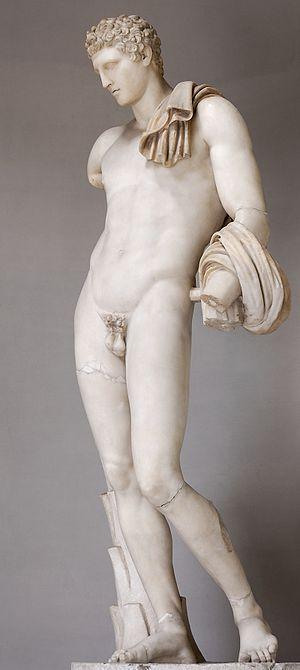
«
Les Cyclades, en grec : Κυκλάδες sont les îles grecques de la mer Égée méridionale. L'archipel comprend environ 2 200 îles, îlots et îlots-rochers. Seules trente-trois îles sont habitées. Pour les Anciens, elles formaient un cercle autour de l'île sacrée de Délos, d'où le nom de l'archipel. Les plus connues sont, du nord au sud et d'est en ouest : Andros, Tinos, Myconos, Naxos, Amorgos, Syros, Paros et Antiparos, Ios, Santorin, Anafi, Kéa, Kythnos, Sérifos, Sifnos, Folégandros et Sikinos, Milos et Kimolos, auxquelles on peut ajouter les petites Cyclades : Iraklia, Schinoussa, Koufonissia, Kéros, Donoussa ainsi que Makronissos entre Kéa et l’Attique, Gyaros en face d’Andros, Polyaigos à l’est de Kimolos et Thirassia, en face de Santorin. Elles reçurent aussi parfois le nom générique d’« Archipel ».
Praxitèle, né vers 395 av. J.-C., mort avant 326 av. J.-C., est dès l'Antiquité l'un des plus célèbres sculpteurs grecs. Varron écrit ainsi : « Grâce à l'excellence de son talent, Praxitèle n'est inconnu d'aucun homme un tant soit peu cultivé ». On place l'œuvre de Praxitèle dans la période du « second classicisme », auprès d'autres grands sculpteurs grecs comme Léocharès, Scopas, et Lysippe, qui reprennent les modèles de la période classique tout en renouvelant la représentation en apportant une réponse aux canons classiques établis par les œuvres de Polyclète, visible notamment dans de nouvelles recherches stylistiques, l'émergence de nouveaux types, et une nouvelle pondération.